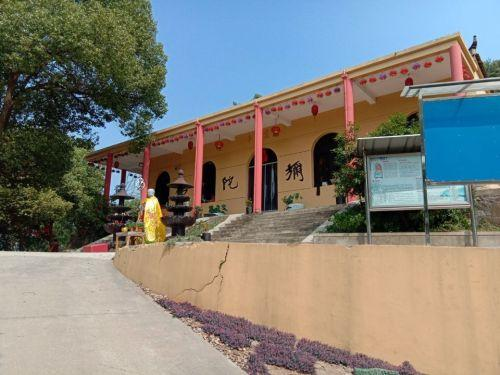
地标名称：龙云古寺
所在城市：芜湖市·鸠江区